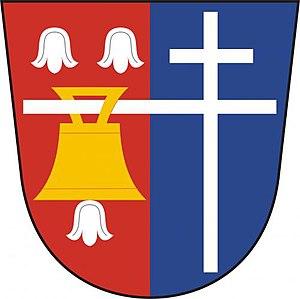
Řepníky est une commune du district d'Ústí nad Orlicí, dans la région de Pardubice, en Tchéquie. Sa population s'élevait à 374 habitants en 2017.